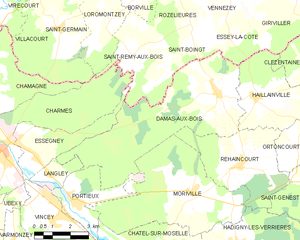
Carte des communes françaises Damas-aux-Bois
Damas-aux-Bois est une commune française située dans le département des Vosges, en région Grand Est.